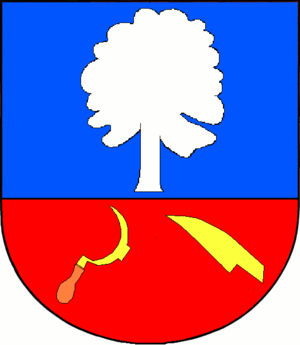
Bukovany est une commune du district de Hodonín, dans la région de Moravie-du-Sud, en République tchèque. Sa population s'élevait à 717 habitants en 2017.